Trams in Barcelona

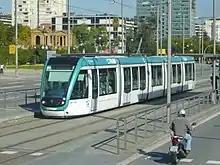
Trambaix tram at Palau Reial stop

Historically, the city of Barcelona, in the Spanish autonomous community of Catalonia, had a large tramway network. The city's first tram line opened in 1872, but almost all of these historic lines had closed by 1971, being replaced by buses and by the expanding Barcelona Metro. The one remaining line, the Tramvia Blau, was retained as tourist attraction, using historic rolling stock. However at the beginning of the 21st century, two new tram systems, the Trambaix and Trambesòs, opened in the suburbs of the city.